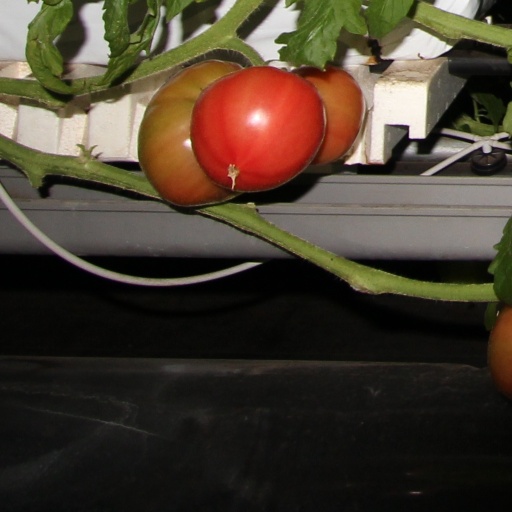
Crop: tomato